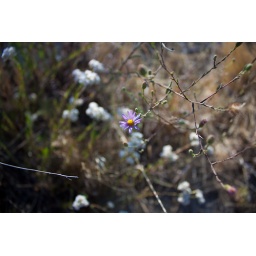
A purple flower blooming in a mix of white flowers